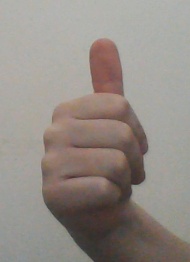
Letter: aleff